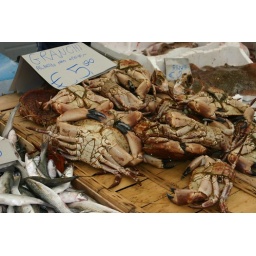
Inside the fish market in Cagliari